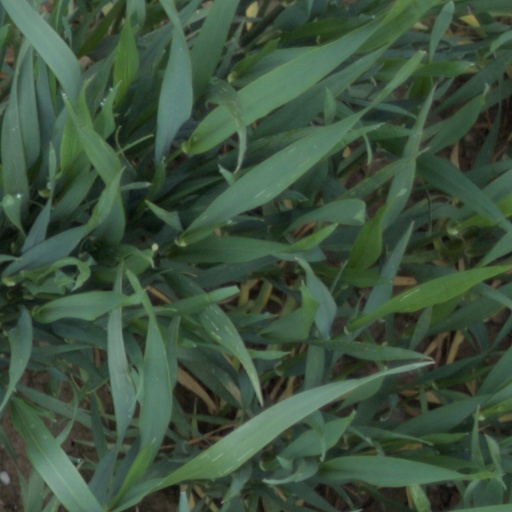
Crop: wheat